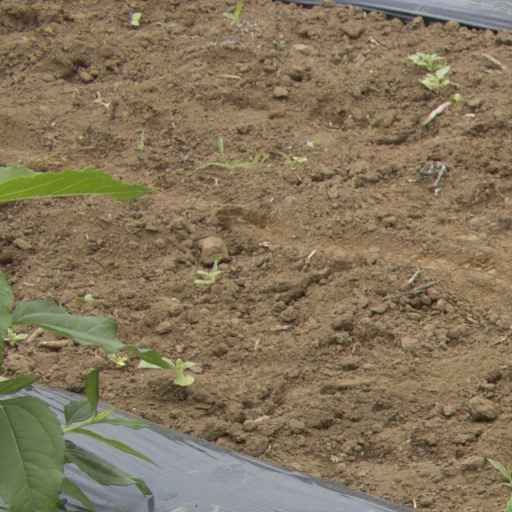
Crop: Jerusalem artichoke